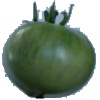
Label: Tomato not Ripened 1